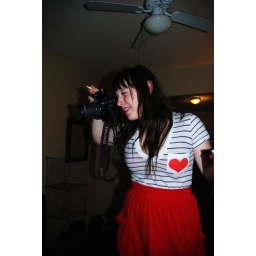
all the girls standing in the line for the bathroom 142